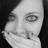
Emotion: surprise